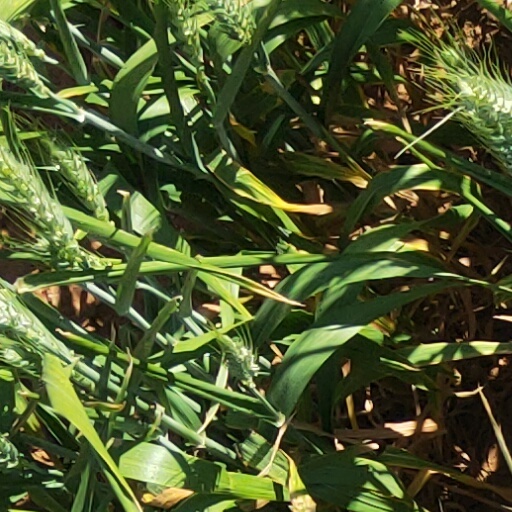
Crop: wheat